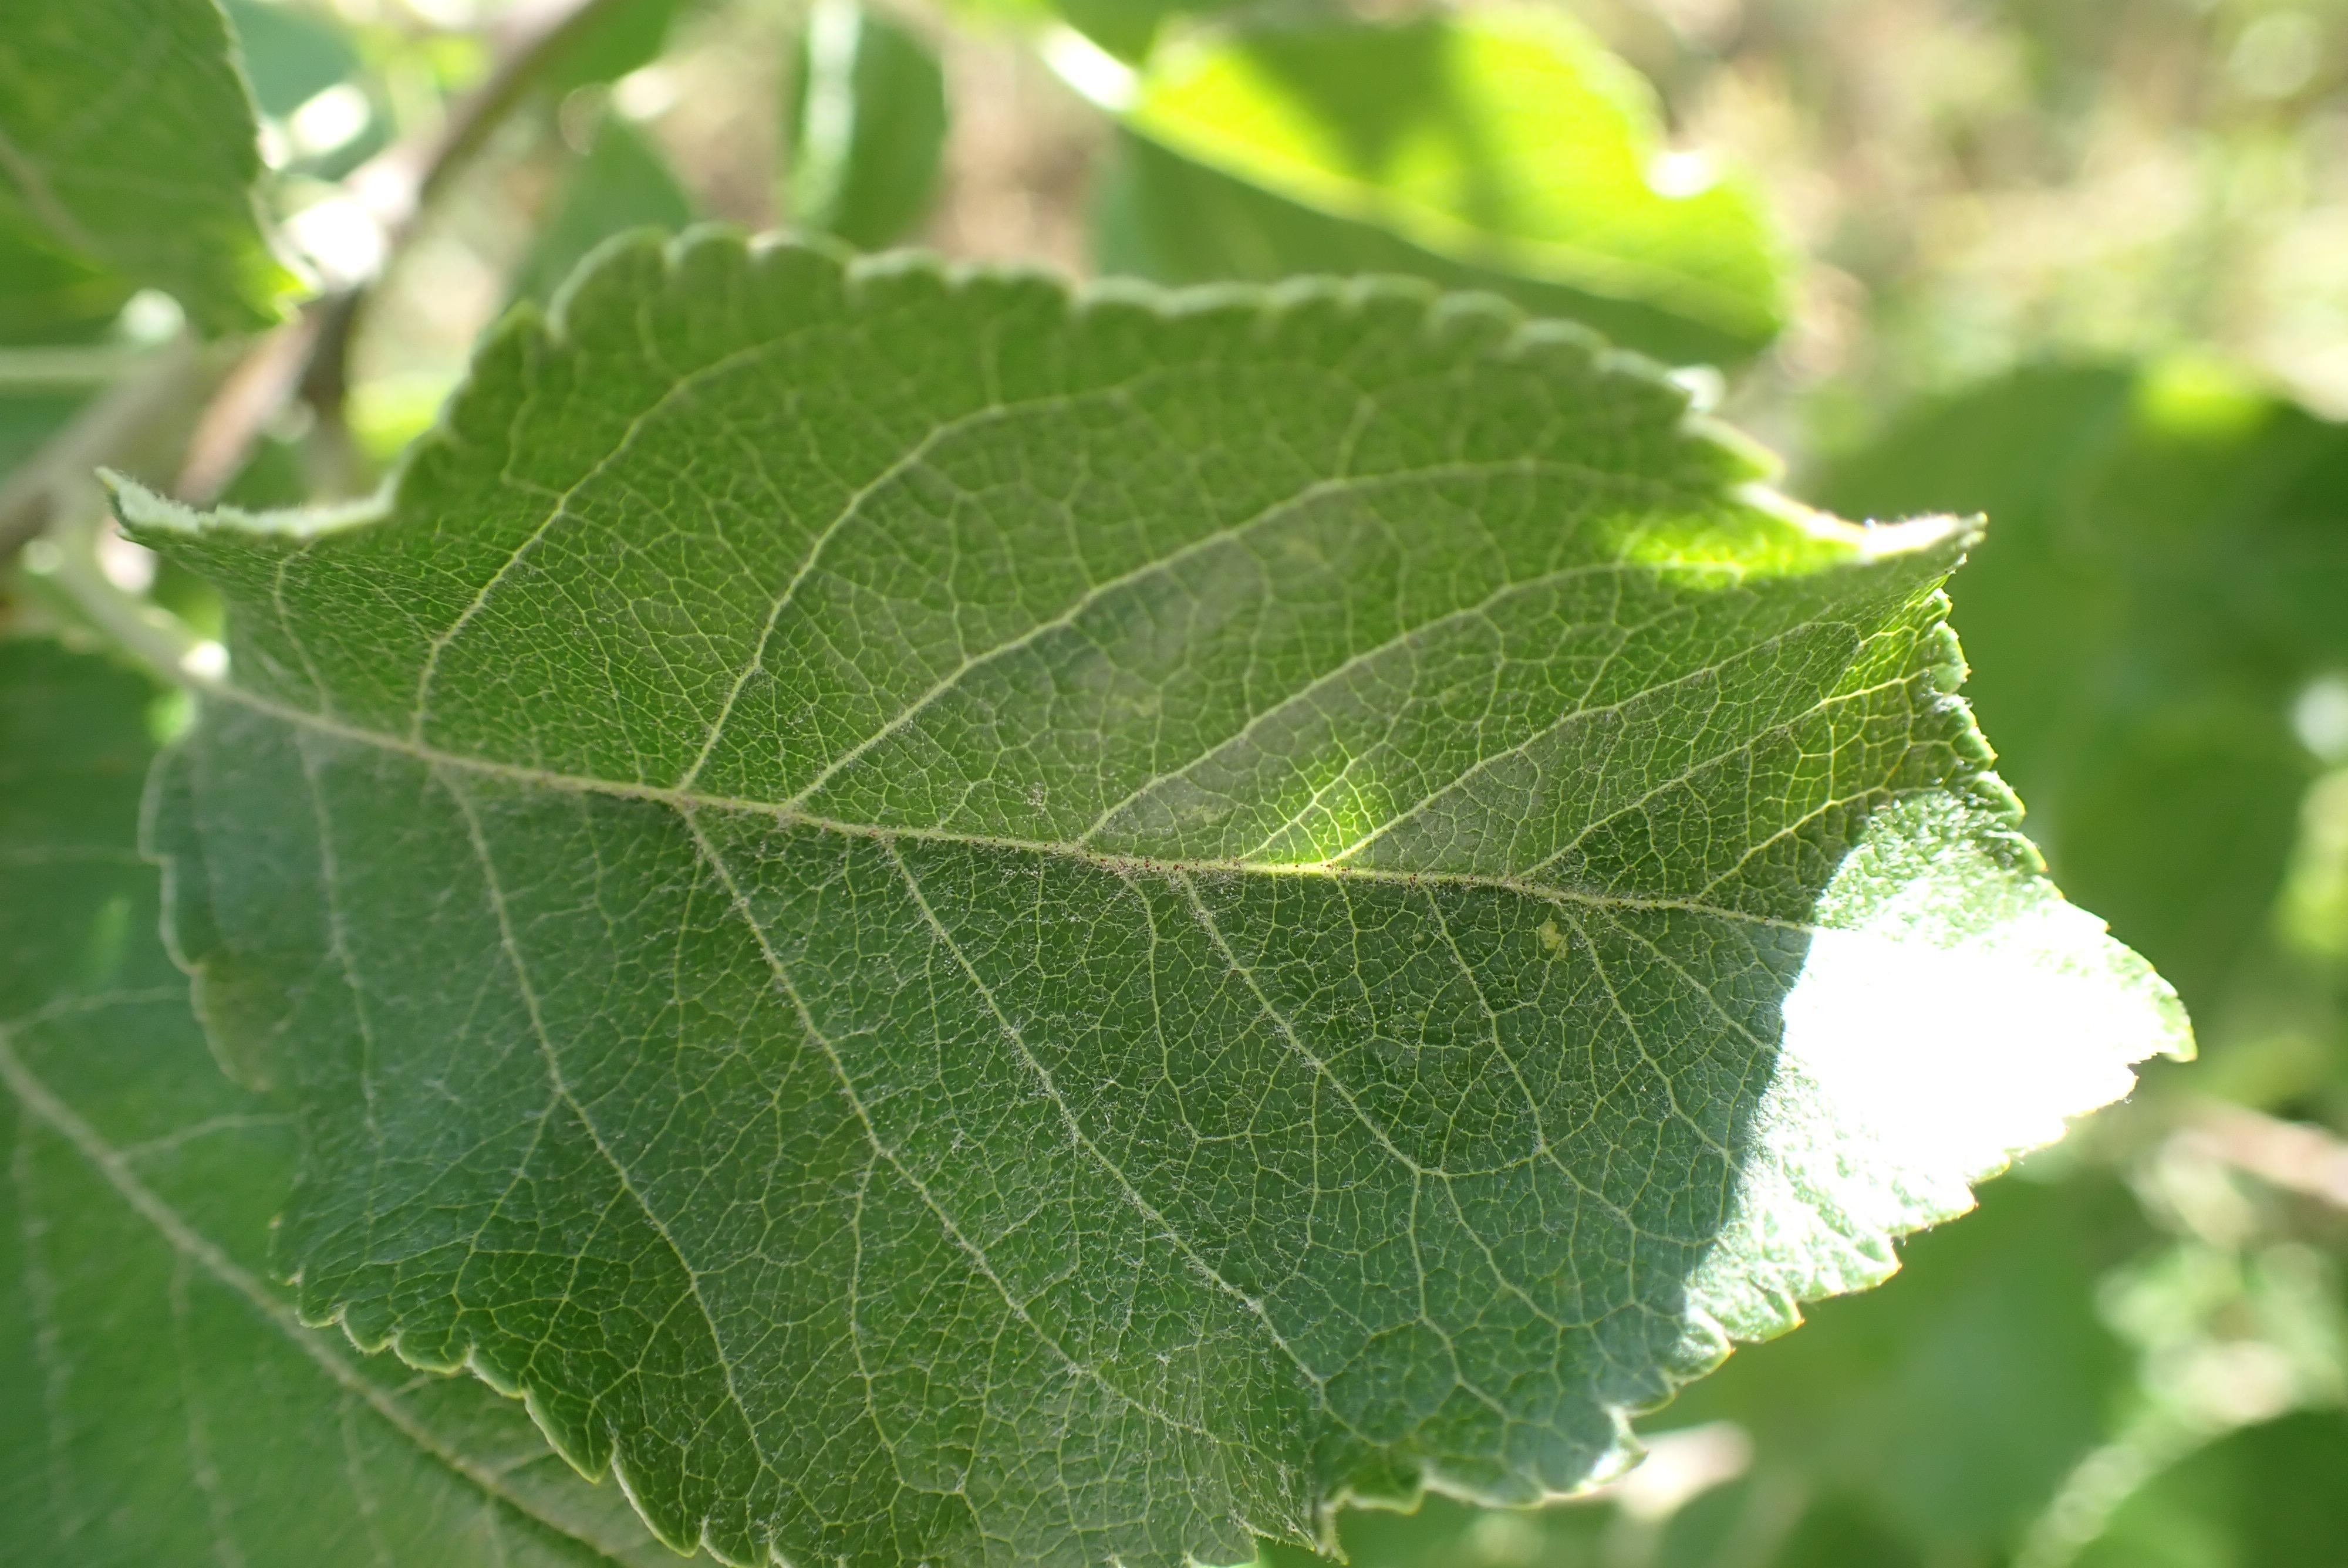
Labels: healthy